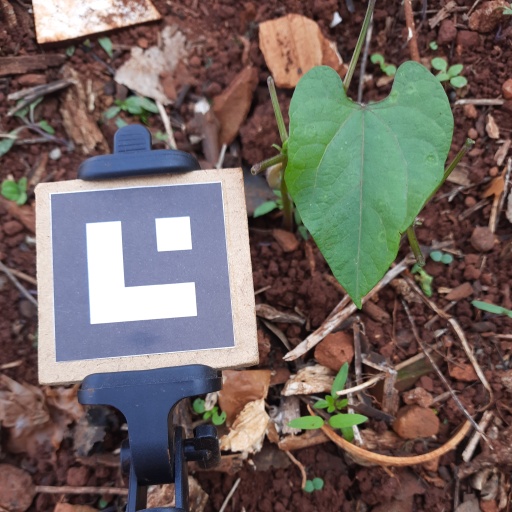
Observations: wavy surface, no eating holes, under shade